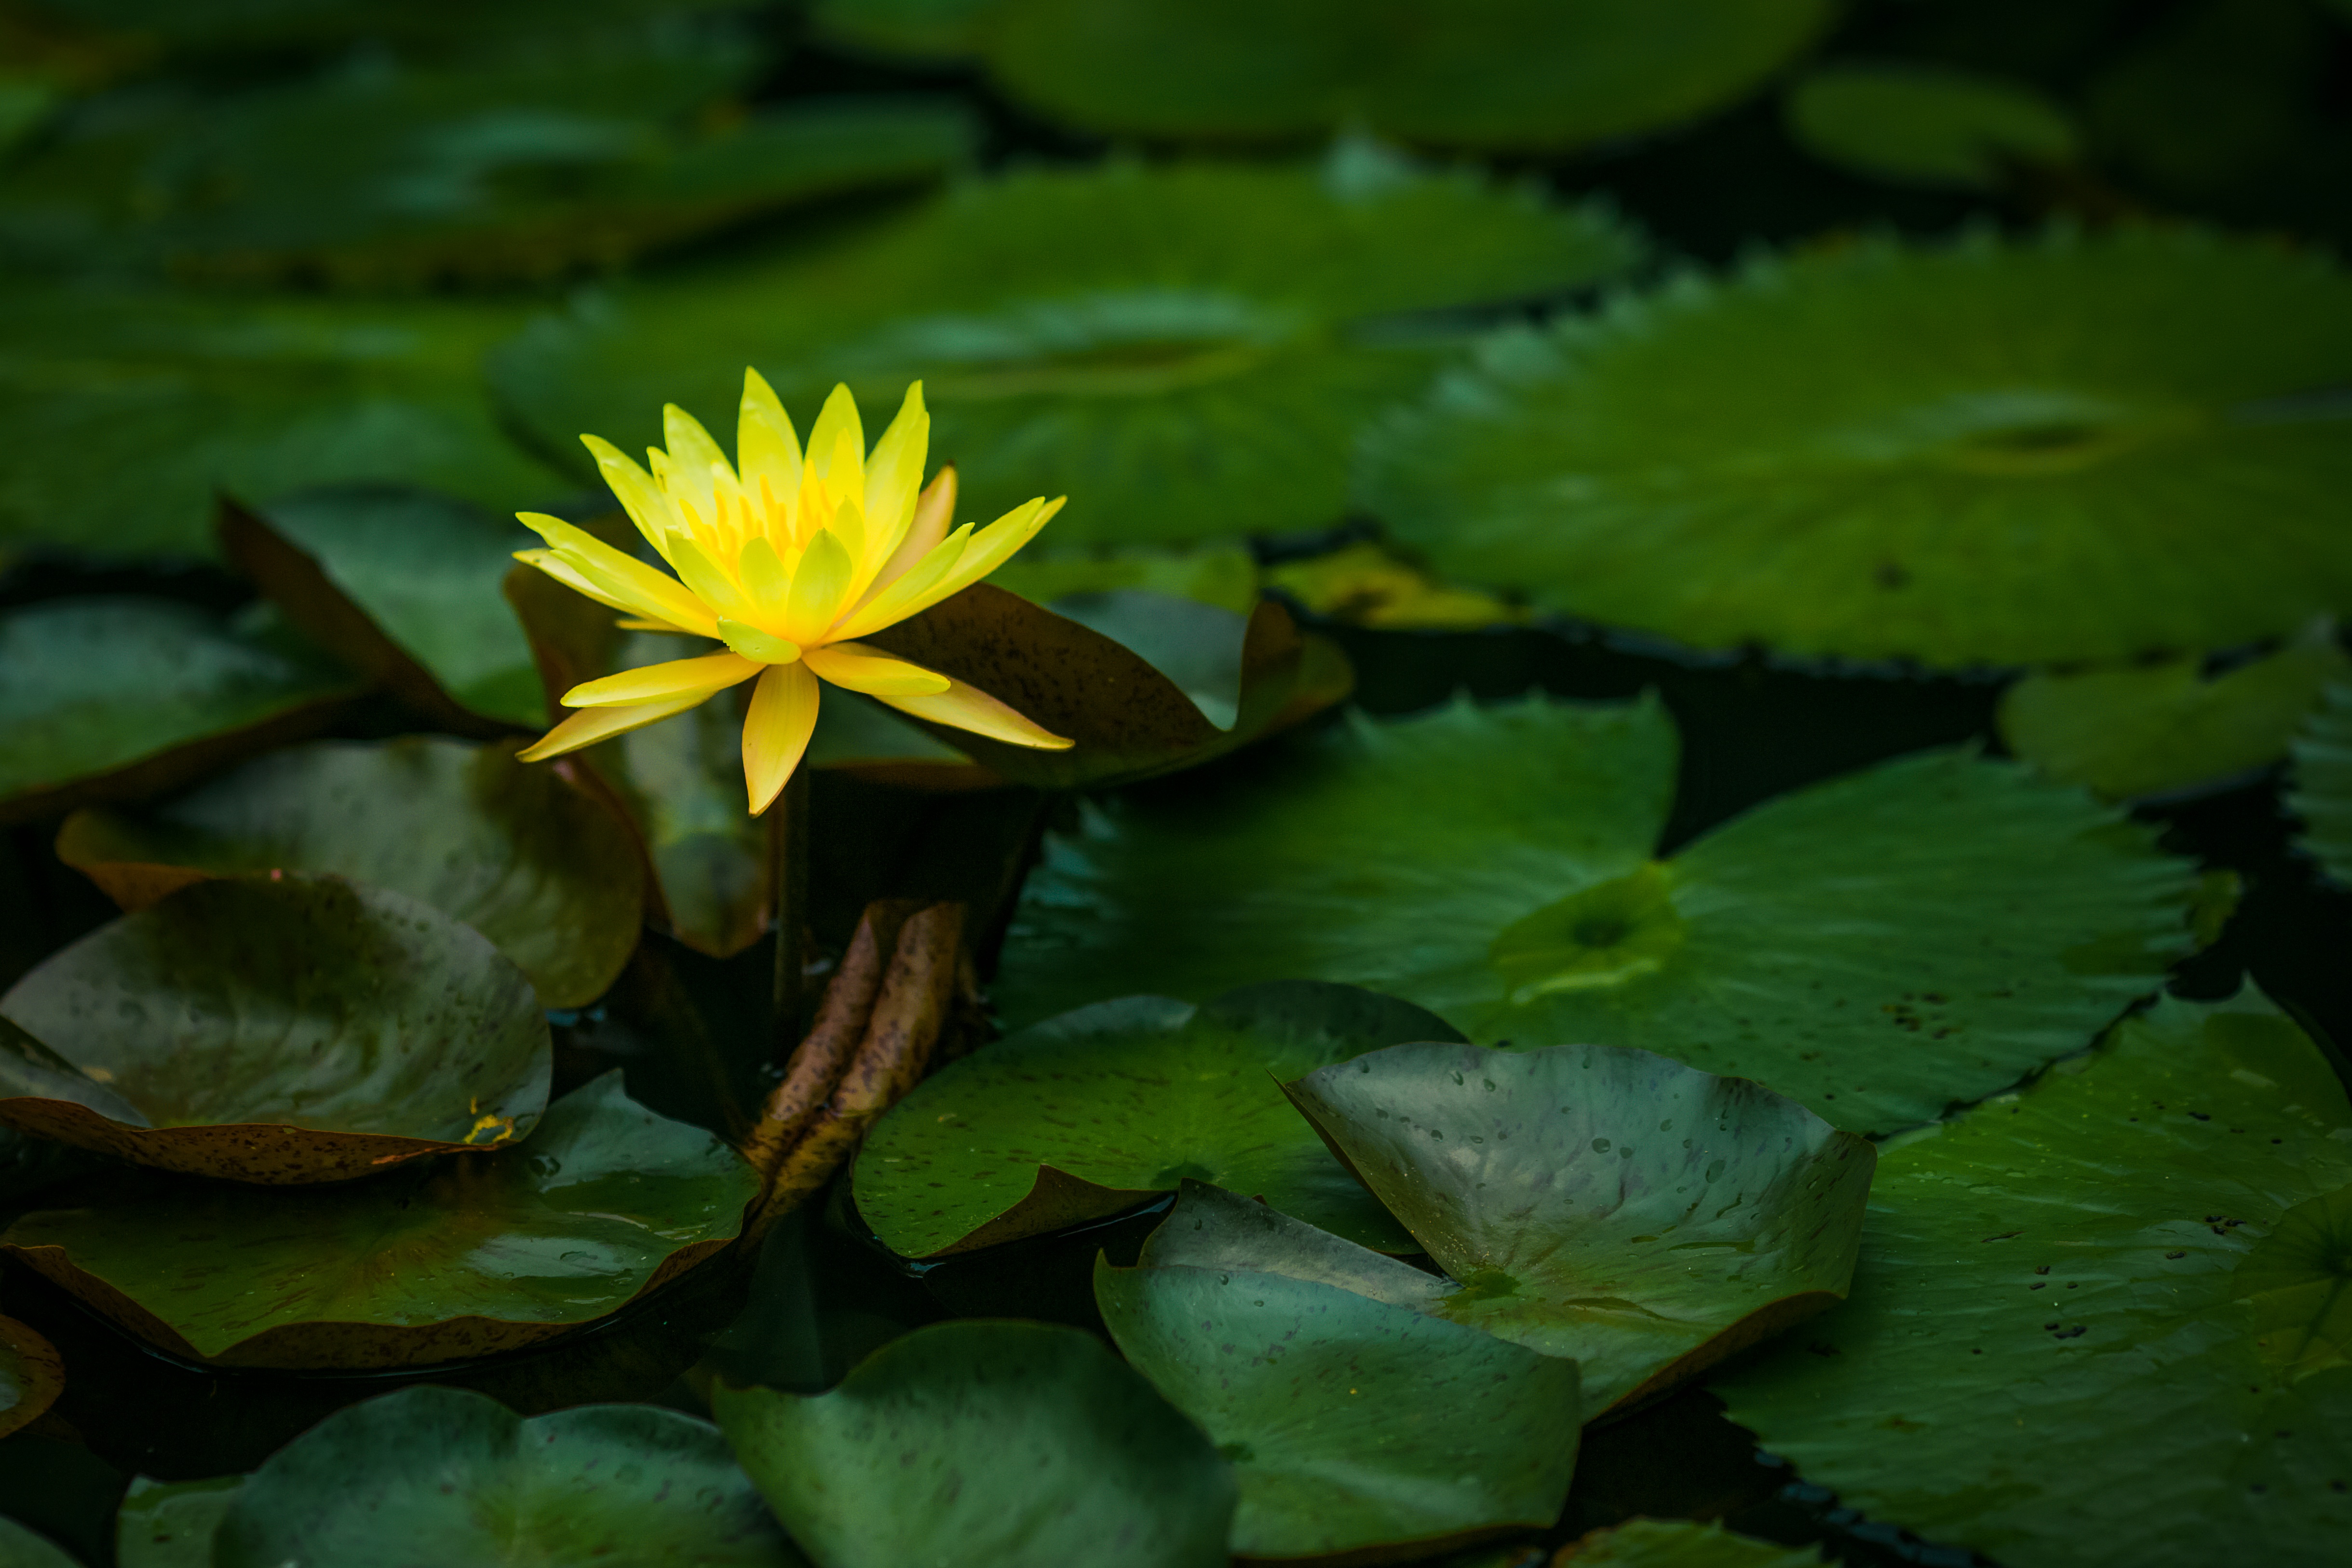
nature, plant, leaf, flower, petal, pond, green, botany, sacred lotus, aquatic plant, flora, wildflower, lotus, macro photography, flowering plant, land plant, lotus family